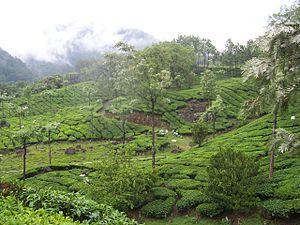
Plantations de théiers à Munnar (Inde)
L'environnement en Inde est l'environnement du pays Inde. La forte croissance démographique de l'Inde, ainsi que son niveau de pauvreté en font un pays globalement très pollué, et ayant connu une catastrophe industrielle historique. Ses émissions de gaz à effet de serre restent inférieur à d'autres pays, mais sont en forte progression. La politique environnementale n'est pas une priorité dans les années 2010.
L'agriculture en Inde est un secteur économique important de l'Inde et l'une des productions agricoles les plus importantes de la planète. Le secteur emploie près des deux-tiers de la population active, avec un taux de suicide particulièrement élevé.